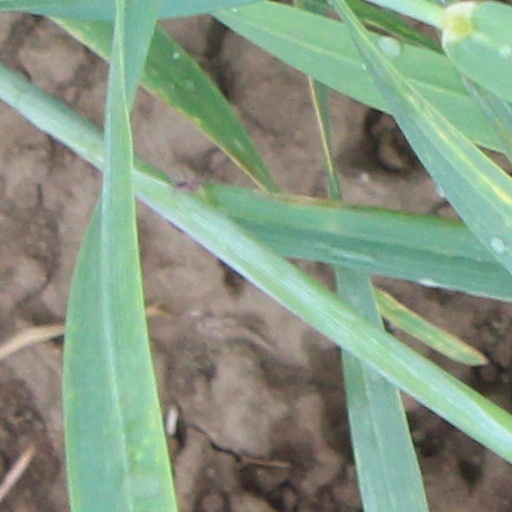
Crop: wheat